Question: Please indicate a possible affordance area of drink_with_bottle that can be used for drinking
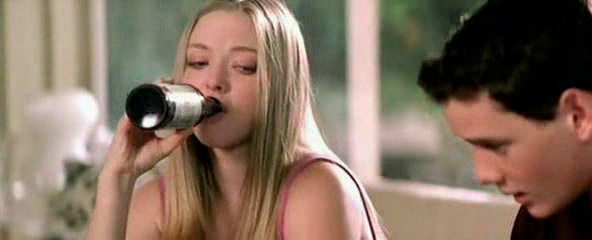
Answer: [127.5, 79, 219.5, 128]